Taiki, Hokkaido

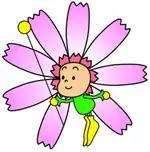
Cospy, the town's mascot

Taiki's mascot is . She is a bright and gentle cosmos flower fairy. She usually ends her sentences with "pi" (ぴ). Her dream is to join JAXA. Her birthday is October 1.